Habermaaß

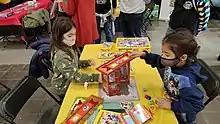
Children playing Haba's game Rhino Hero - Supper Battle at Dau Barcelona festival

In 1938, Eugen Habermaaß and Anton Engel founded “Habermaaß & Co.” as a “factory for fine wooden products”, and a couple of months later “Wehrfritz & Co." in cooperation with Karl Wehrfritz. In 1940, Anton Engel withdrew from the company, making Eugen Habermaaß its sole managing director. After his passing in 1955, his wife Luise Habermaaß took over the management of the company. At the same time, their son, Klaus Habermaaß, decided to start an apprenticeship in cabinetmaking. After finishing his engineering studies in 1961, Klaus became actively engaged in running the company, which grew and expanded in the following years.